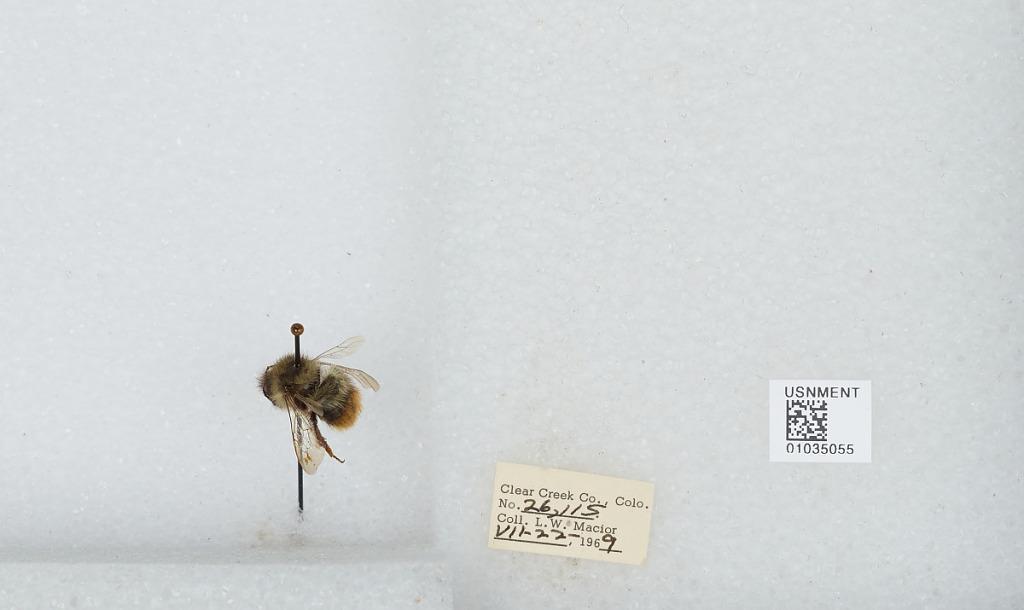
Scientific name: Bombus (Pyrobombus) mixtus Cresson
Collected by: L. Macior
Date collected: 1969-7-22
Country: United States
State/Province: Colorado
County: Clear Creek
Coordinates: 39.6958, -105.725